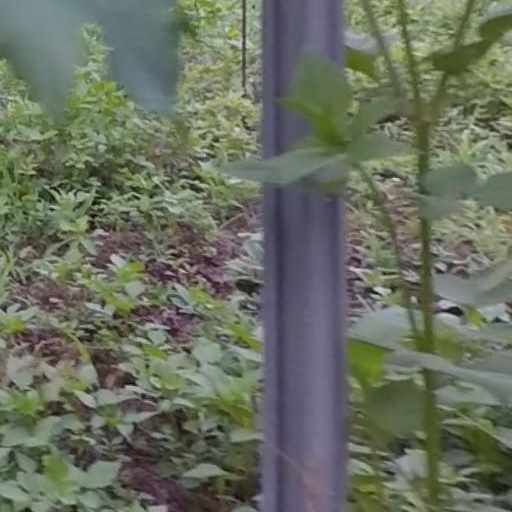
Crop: grape